Classical liberalism

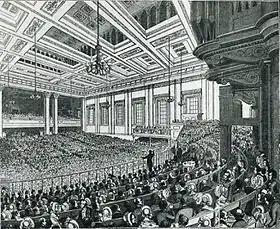
A meeting of the Anti-Corn Law League in Exeter Hall in 1846

Classical liberalism was the dominant political theory in Britain from the early 19th century until the First World War. Its notable victories were the Roman Catholic Relief Act 1829, the Reform Act 1832 and the repeal of the Corn Laws in 1846. The Anti-Corn Law League brought together a coalition of liberal and radical groups in support of free trade under the leadership of Richard Cobden and John Bright, who opposed aristocratic privilege, militarism, and public expenditure and believed that the backbone of Great Britain was the yeoman farmer. Their policies of low public expenditure and low taxation were adopted by William Gladstone when he became Chancellor of the Exchequer and later Prime Minister. Classical liberalism was often associated with religious dissent and nonconformism.